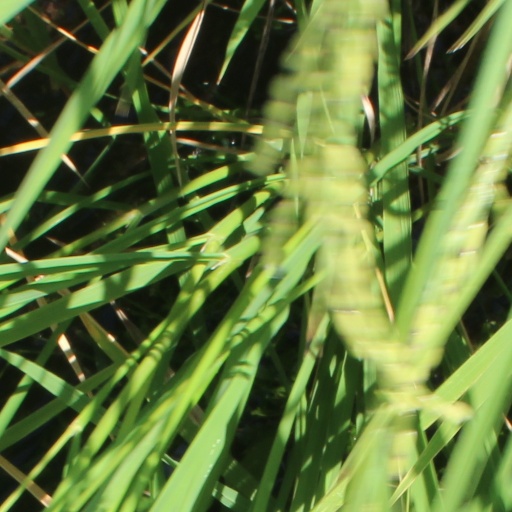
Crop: rice